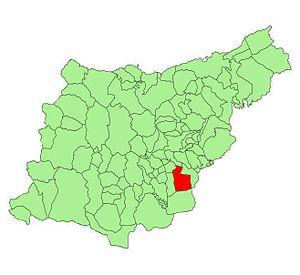
Amezketa en basque ou Amézqueta en espagnol est une commune du Guipuscoa dans la communauté autonome du Pays basque en Espagne.